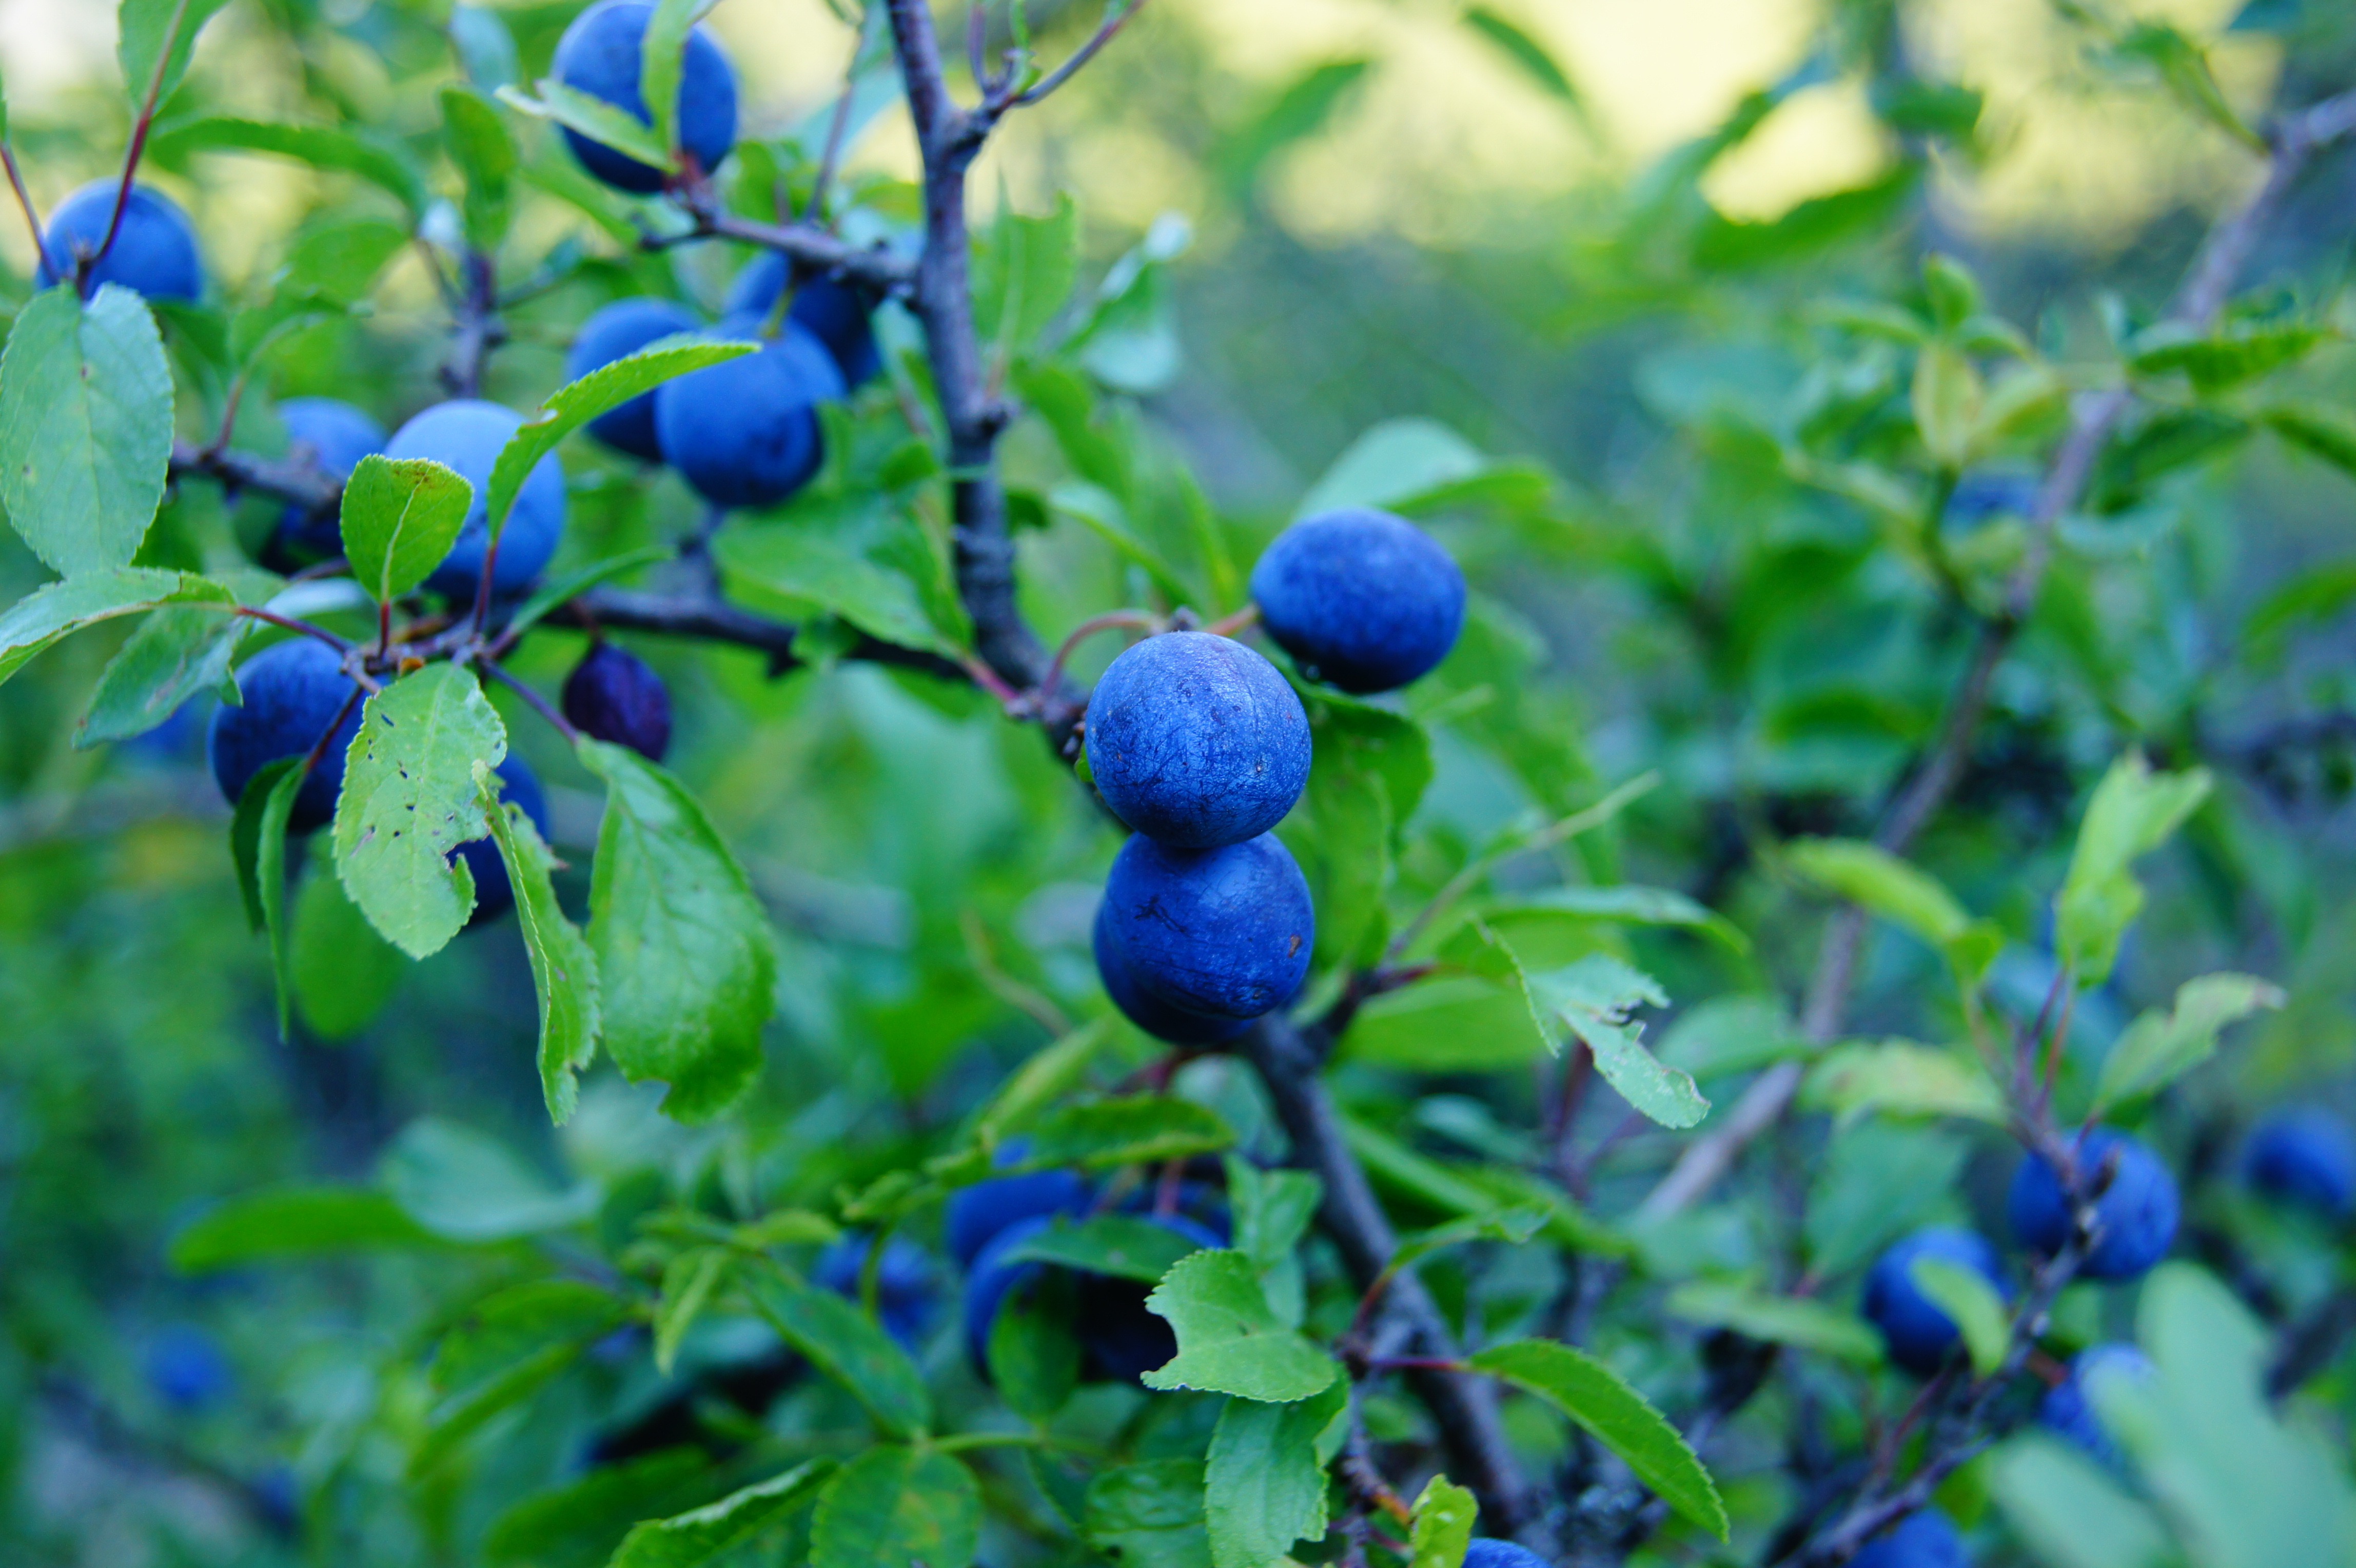
tree, nature, branch, plant, fruit, berry, flower, bush, food, green, produce, evergreen, blue, flora, shrub, prunus spinosa, flowering plant, bilberry, huckleberry, damson, woody plant, land plant